Parade

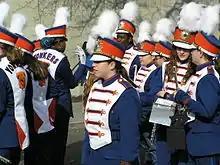
Yonkers High School, New York students preparing for the Yonkers St. Patrick's Day Parade

The parade float got its name because the first floats were decorated barges that were towed along the canals with ropes held by parade marchers on the shore. Floats were occasionally propelled from within by concealed oarsmen, but the practice was abandoned because of the high incidence of drowning when the lightweight and unstable frames capsized. Strikingly, among the first uses of grounded floats – towed by horses – was a ceremony in memory of recently drowned parade oarsmen. Today, parade floats are traditionally pulled by motor vehicles or are powered themselves.